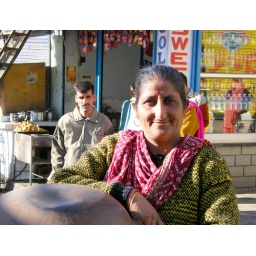
Dhaba keeper near the bus stand in the main street